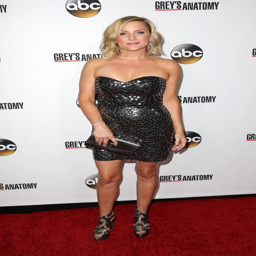
actor sparkles in a studded strapless mini dress